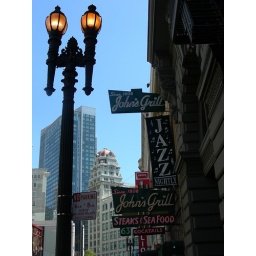
The office building with the elaborate top in the background was one of the few survivors of the 1906 earthquake in San Francisco.